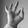
ASL letter: F